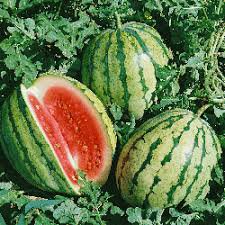
Label: Watermelon